Newberry Volcano

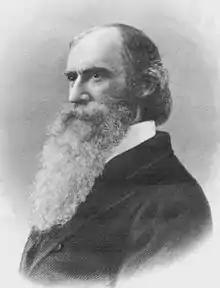
Black-and-white portrait of John Strong Newberry, the volcano's namesake

The area around Newberry Volcano has been inhabited by Native American peoples for more than 10,000 years, though only intermittently as a result of eruptive activity at the volcano and in the surrounding area. During an archaeological excavation near Paulina Lake in 1992, researchers discovered remnants of a central hearth and a housing structure with support posts and linear rock arrangements with dimensions of . Radiocarbon dating of charcoal samples from the site were dated to 11,000 years ago. The mountain's caldera was used to harvest obsidian, which they used to sharpen arrowheads and tools and traded throughout the Pacific Coast region for several thousand years.